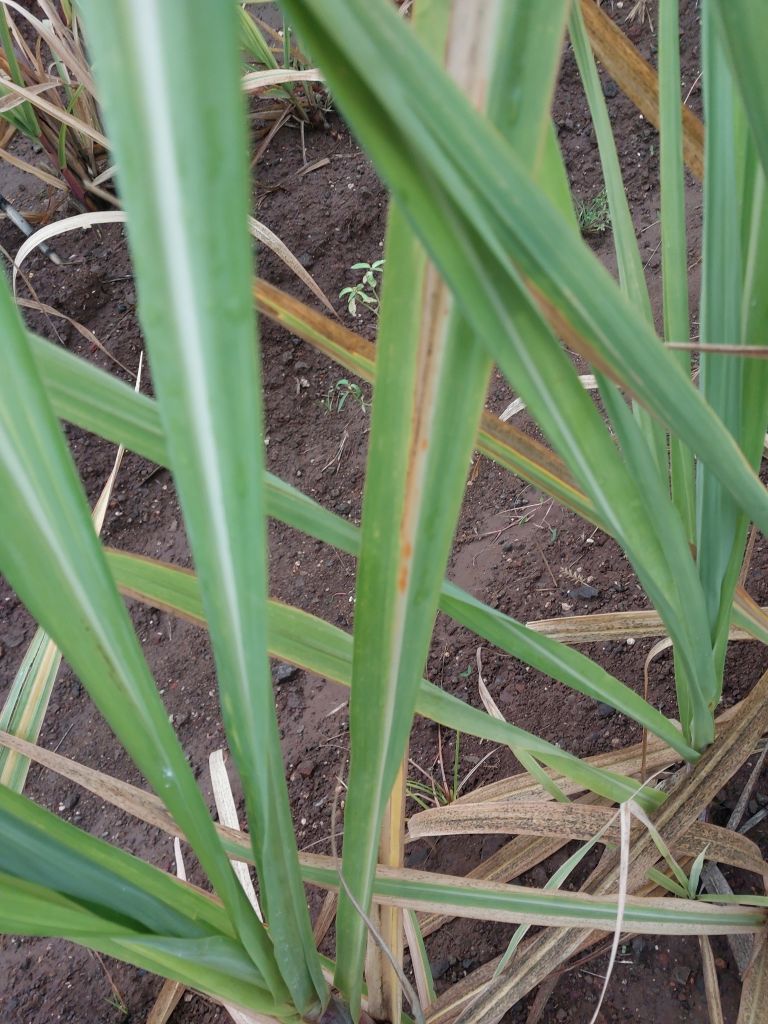
Label: Brown Spot